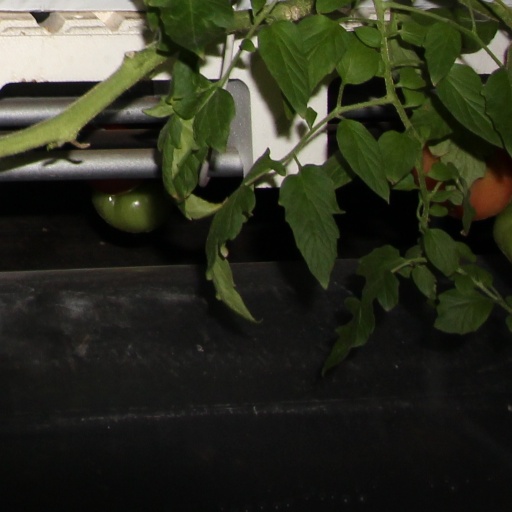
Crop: tomato